Helen Duhamel

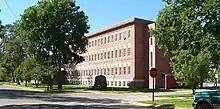
Helen Duhamel completed her formal education at St. Agnes Academy in Alliance, Nebraska.

Helen Duhamel was born on November 26, 1904, in Windsor, Missouri, and she moved to northwestern Nebraska when she was two years old. She grew up on a cattle ranch on the White River north of Chadron. Her schooling began at St. Mary's Catholic School in O'Neill, Nebraska, and was completed at St. Agnes Academy, Alliance, Nebraska. She graduated from Rapid City High School in 1922.